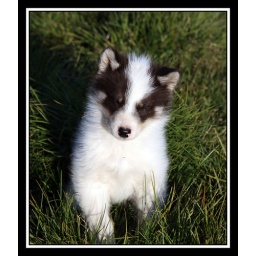
Big mean and ugly..... well ok, little, sweet and cute! sled dog puppy in Ilulissat, Greenland